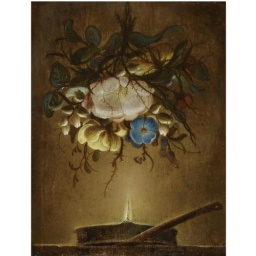
born Delft 1602 unusual inverted flower bouquet set to simmer over a lamp's flame